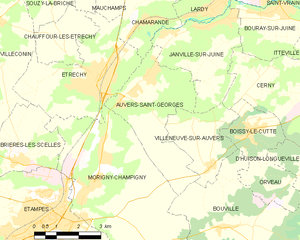
Carte des communes françaises Auvers-Saint-Georges